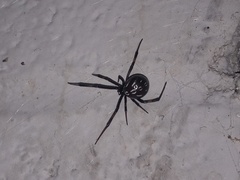
Species: Lactrodectus_hesperus